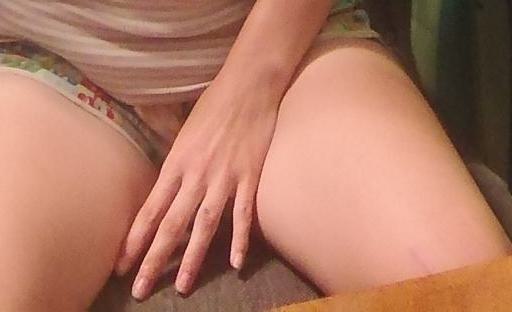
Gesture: no_gesture